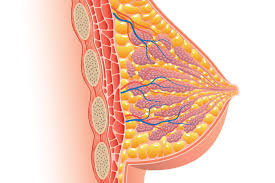
Nataal bi ngeen ma yónnee de nataal la boo xam ne gis naa ci lu bula ak lu wert, ba noppi mu am ay couleur yoo xam ne benn bokku ci ak moroomam waaw. Ak lu mel ni saari jumbax la daal lay nuru.